Rais Abin

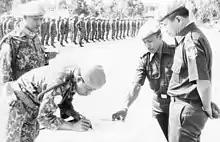
Rais Abin (right) as the Deputy Commander of the Second United Nations Emergency Force overseeing the transfer of command of the Indonesian battalion.

Rais was informed about his nomination to the post of the chief of staff of the Second United Nations Emergency Force while playing tennis with Himawan Sutanto. Susilo Sudarman, the assistant to the Commander-in-Chief of the Armed Forces at that time, Maraden Panggabean, called him to inform about the chief of staff matter. Himawan, who picked up the phone, recommended Rais Abin for the post, and quickly handed over the phone to Rais. Sudarman then informed Rais that although there are five other candidates competing for the post, he would be the most likely to held the post. Panggabean eventually approved Rais to held the post. Although his new post was a much better post from his previous one, he was unhappy because he felt that he would be better off as an instructor. Rais departed to Egypt, the location of the Second United Nations Emergency Force on 25 December 1976. He assumed his post as chief of staff on 4 January 1976. Rais later also assumed the post of the Deputy Commander of the Second United Nations Emergency Force on 5 June, making him an UN official.